All Wrong (film)

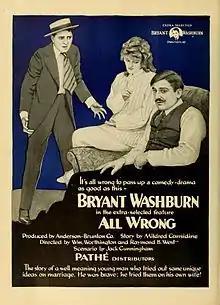

All Wrong is an American comedy silent film released June 1, 1919. The film was directed by Raymond B. West and William Worthington, to a script by Mildred Considine and Jack Cunningham. The film starred Bryant Washburn, but was the breakthrough role for Mildred Davis.